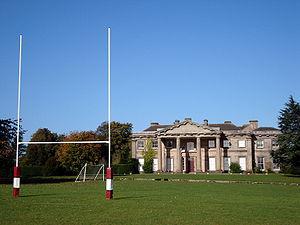
Joseph Bonomi l'Ancien, est architecte et dessinateur italien né Giuseppe Bonomi à Rome le 19 janvier 1739, et mort à Londres le 9 mars 1808 qui a fait la majeure partie de sa carrière en Angleterre où il est devenu un concepteur de maisons de campagne.